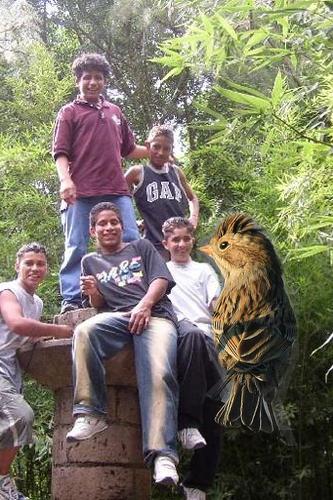
Bird species: Brewer_Sparrow
Bird type: landbird
Background: land